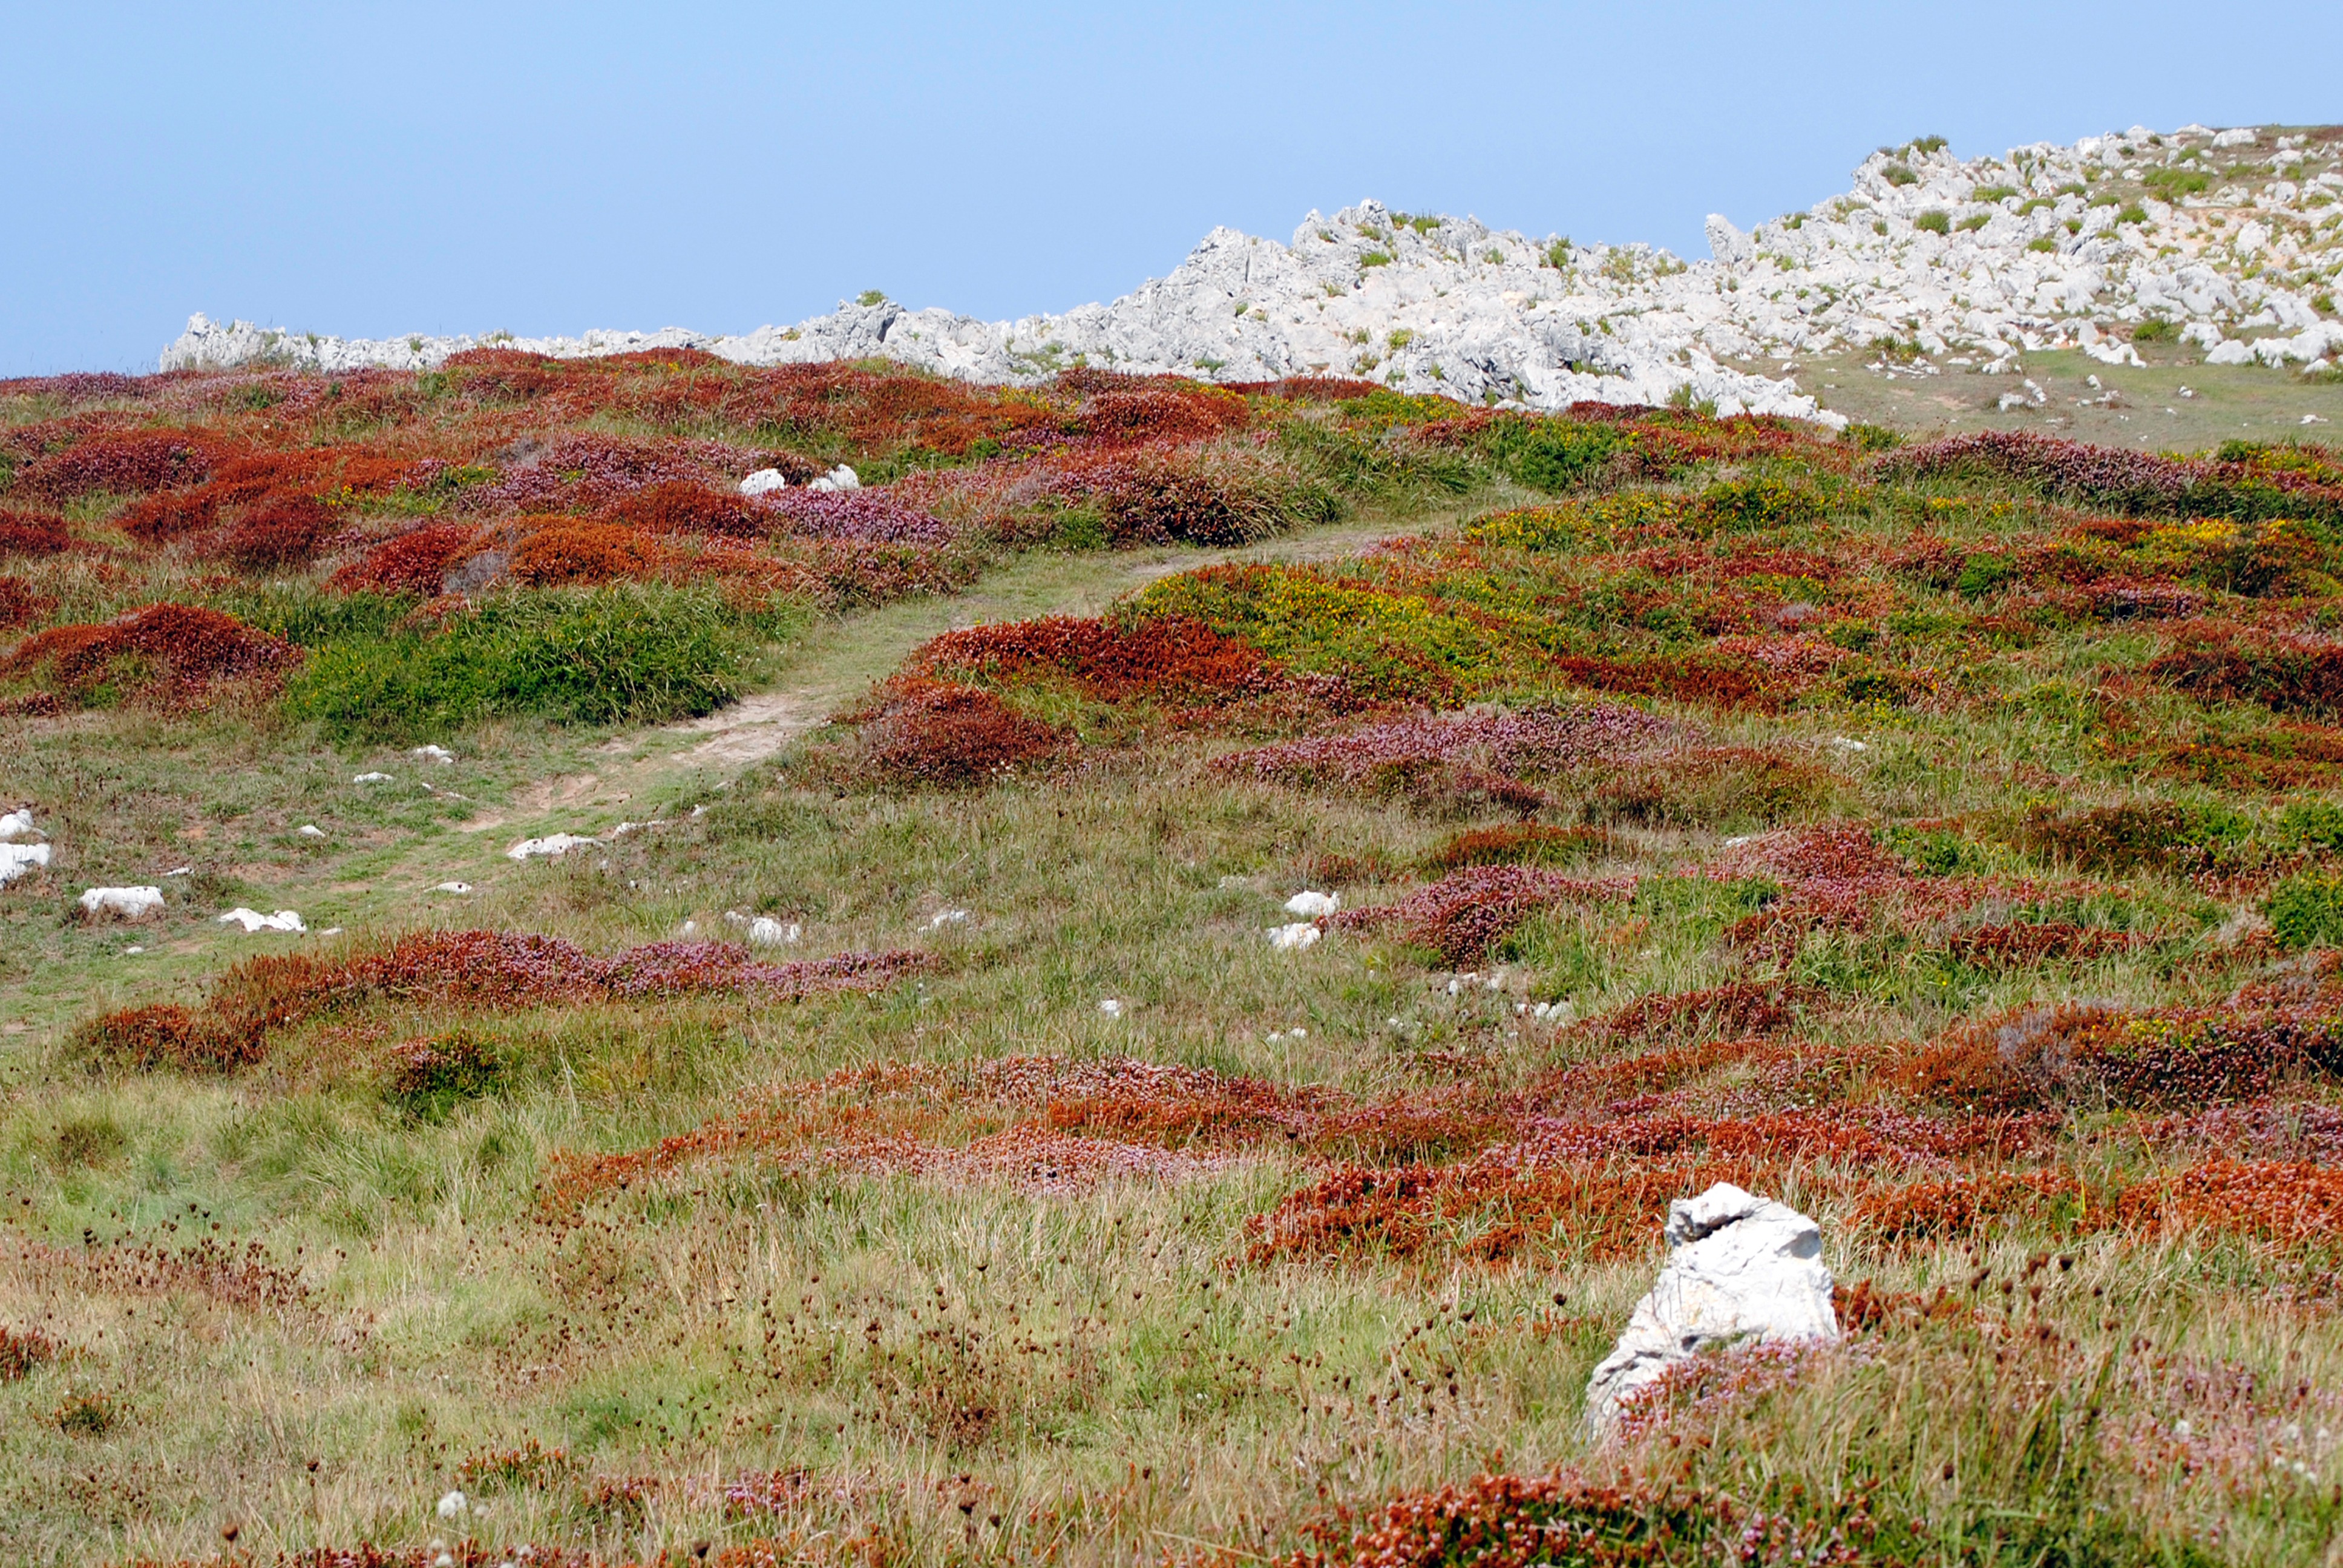
landscape, nature, grass, wilderness, mountain, plant, trail, field, meadow, prairie, hill, flower, cliff, pasture, autumn, terrain, ridge, plain, wildflower, geology, grassland, badlands, wetland, bog, plateau, beauty, beautiful, prado, habitat, ecosystem, tundra, steppe, natural environment